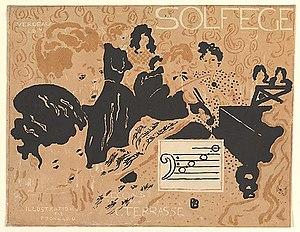
Pierre Bonnard, né le 3 octobre 1867 à Fontenay-aux-Roses et mort le 23 janvier 1947 au Cannet, est un peintre, décorateur, illustrateur, lithographe, graveur et sculpteur français.